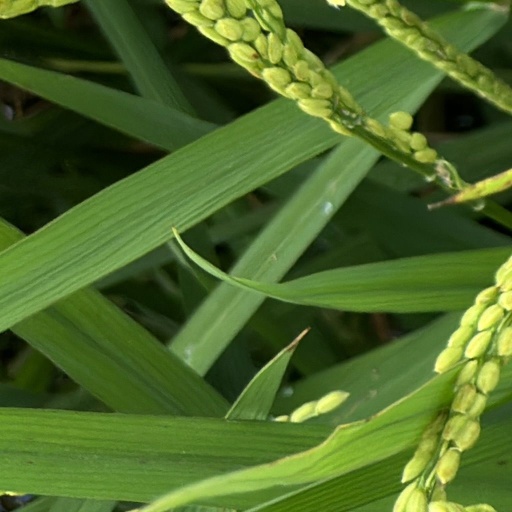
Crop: rice